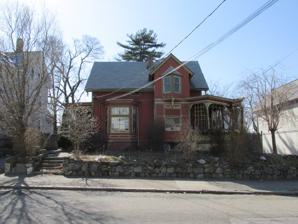
Building: Mitchell–Arnold House
Country: United States of America
Year built: 1871
Historic house in Rhode Island, United States United States historic place Mitchell–Arnold House U.S. National Register of Historic Places Mitchell–Arnold House Show map of Rhode Island Show map of the United States Location 41 Waldo Street, Pawtucket, Rhode Island Coordinates 41°51′58″N 71°23′27″W / 41.86611°N 71.39083°W / 41.86611; -71.39083 Built 1871 Architectural style Late Victorian MPS Pawtucket MRA NRHP reference No. 83003833 Added to NRHP November 18, 1983 The Mitchell–Arnold House is a historic house located in Pawtucket, Rhode Island . Description and history It is a picturesque 1 + 1 ⁄ 2 -story wood-frame structure, built in 1871 and added to and modified in subsequent decades. It began as a flank-gable cottage, a form typical for the time, and was gradually extended with projecting sections, additions, and an elaborately decorated porch to create a fine example of Queen Anne architecture. The original house was built by James W. Mitchell, a clerk at a local lumber company; the additions were probably made by John H. Arnold, a real estate and insurance broker. The house was listed on the National Register of Historic Places on November 18, 1983. See also National Register of Historic Places listings in Pawtucket, Rhode Island References